Belfast Blitz

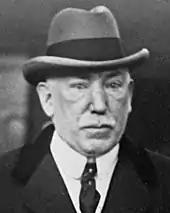
Sir James Craig, Viscount Craigavon, Prime Minister of Northern Ireland until his death in 1940. HMSO image

There was little preparation for the conflict with Germany. However at the time Lord Craigavon, Prime Minister of Northern Ireland since its inception in 1921, said: "Ulster is ready when we get the word and always will be." He was asked, in the N.I. parliament: "if the government realized 'that these fast bombers can come to Northern Ireland in two and three quarter hours' ". His reply was: "We here today are in a state of war and we are prepared with the rest of the United Kingdom and Empire to face all the responsibilities that imposes on the Ulster people. There is no slacking in our loyalty."